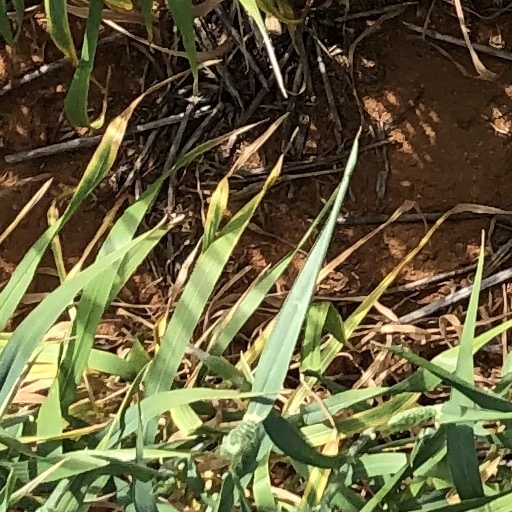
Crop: wheat